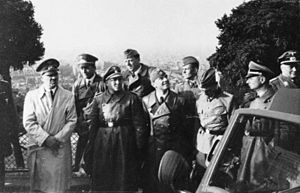
Hermann Giesler / Levned / Nazitiden
vlnr: Adolf Hitler, Albert Speer, Martin Bormann, Hermann Giesler, Arno Breker (Paris 1940), billede var Albert Speers efterladenskaber i Bundesarchiv
Hermann Giesler var en førende tysk arkitekt under nazitiden. Hans bror var Paul Giesler en nazistisk leder. Han og Albert Speer var Hitlers yndlingsarkitekter.